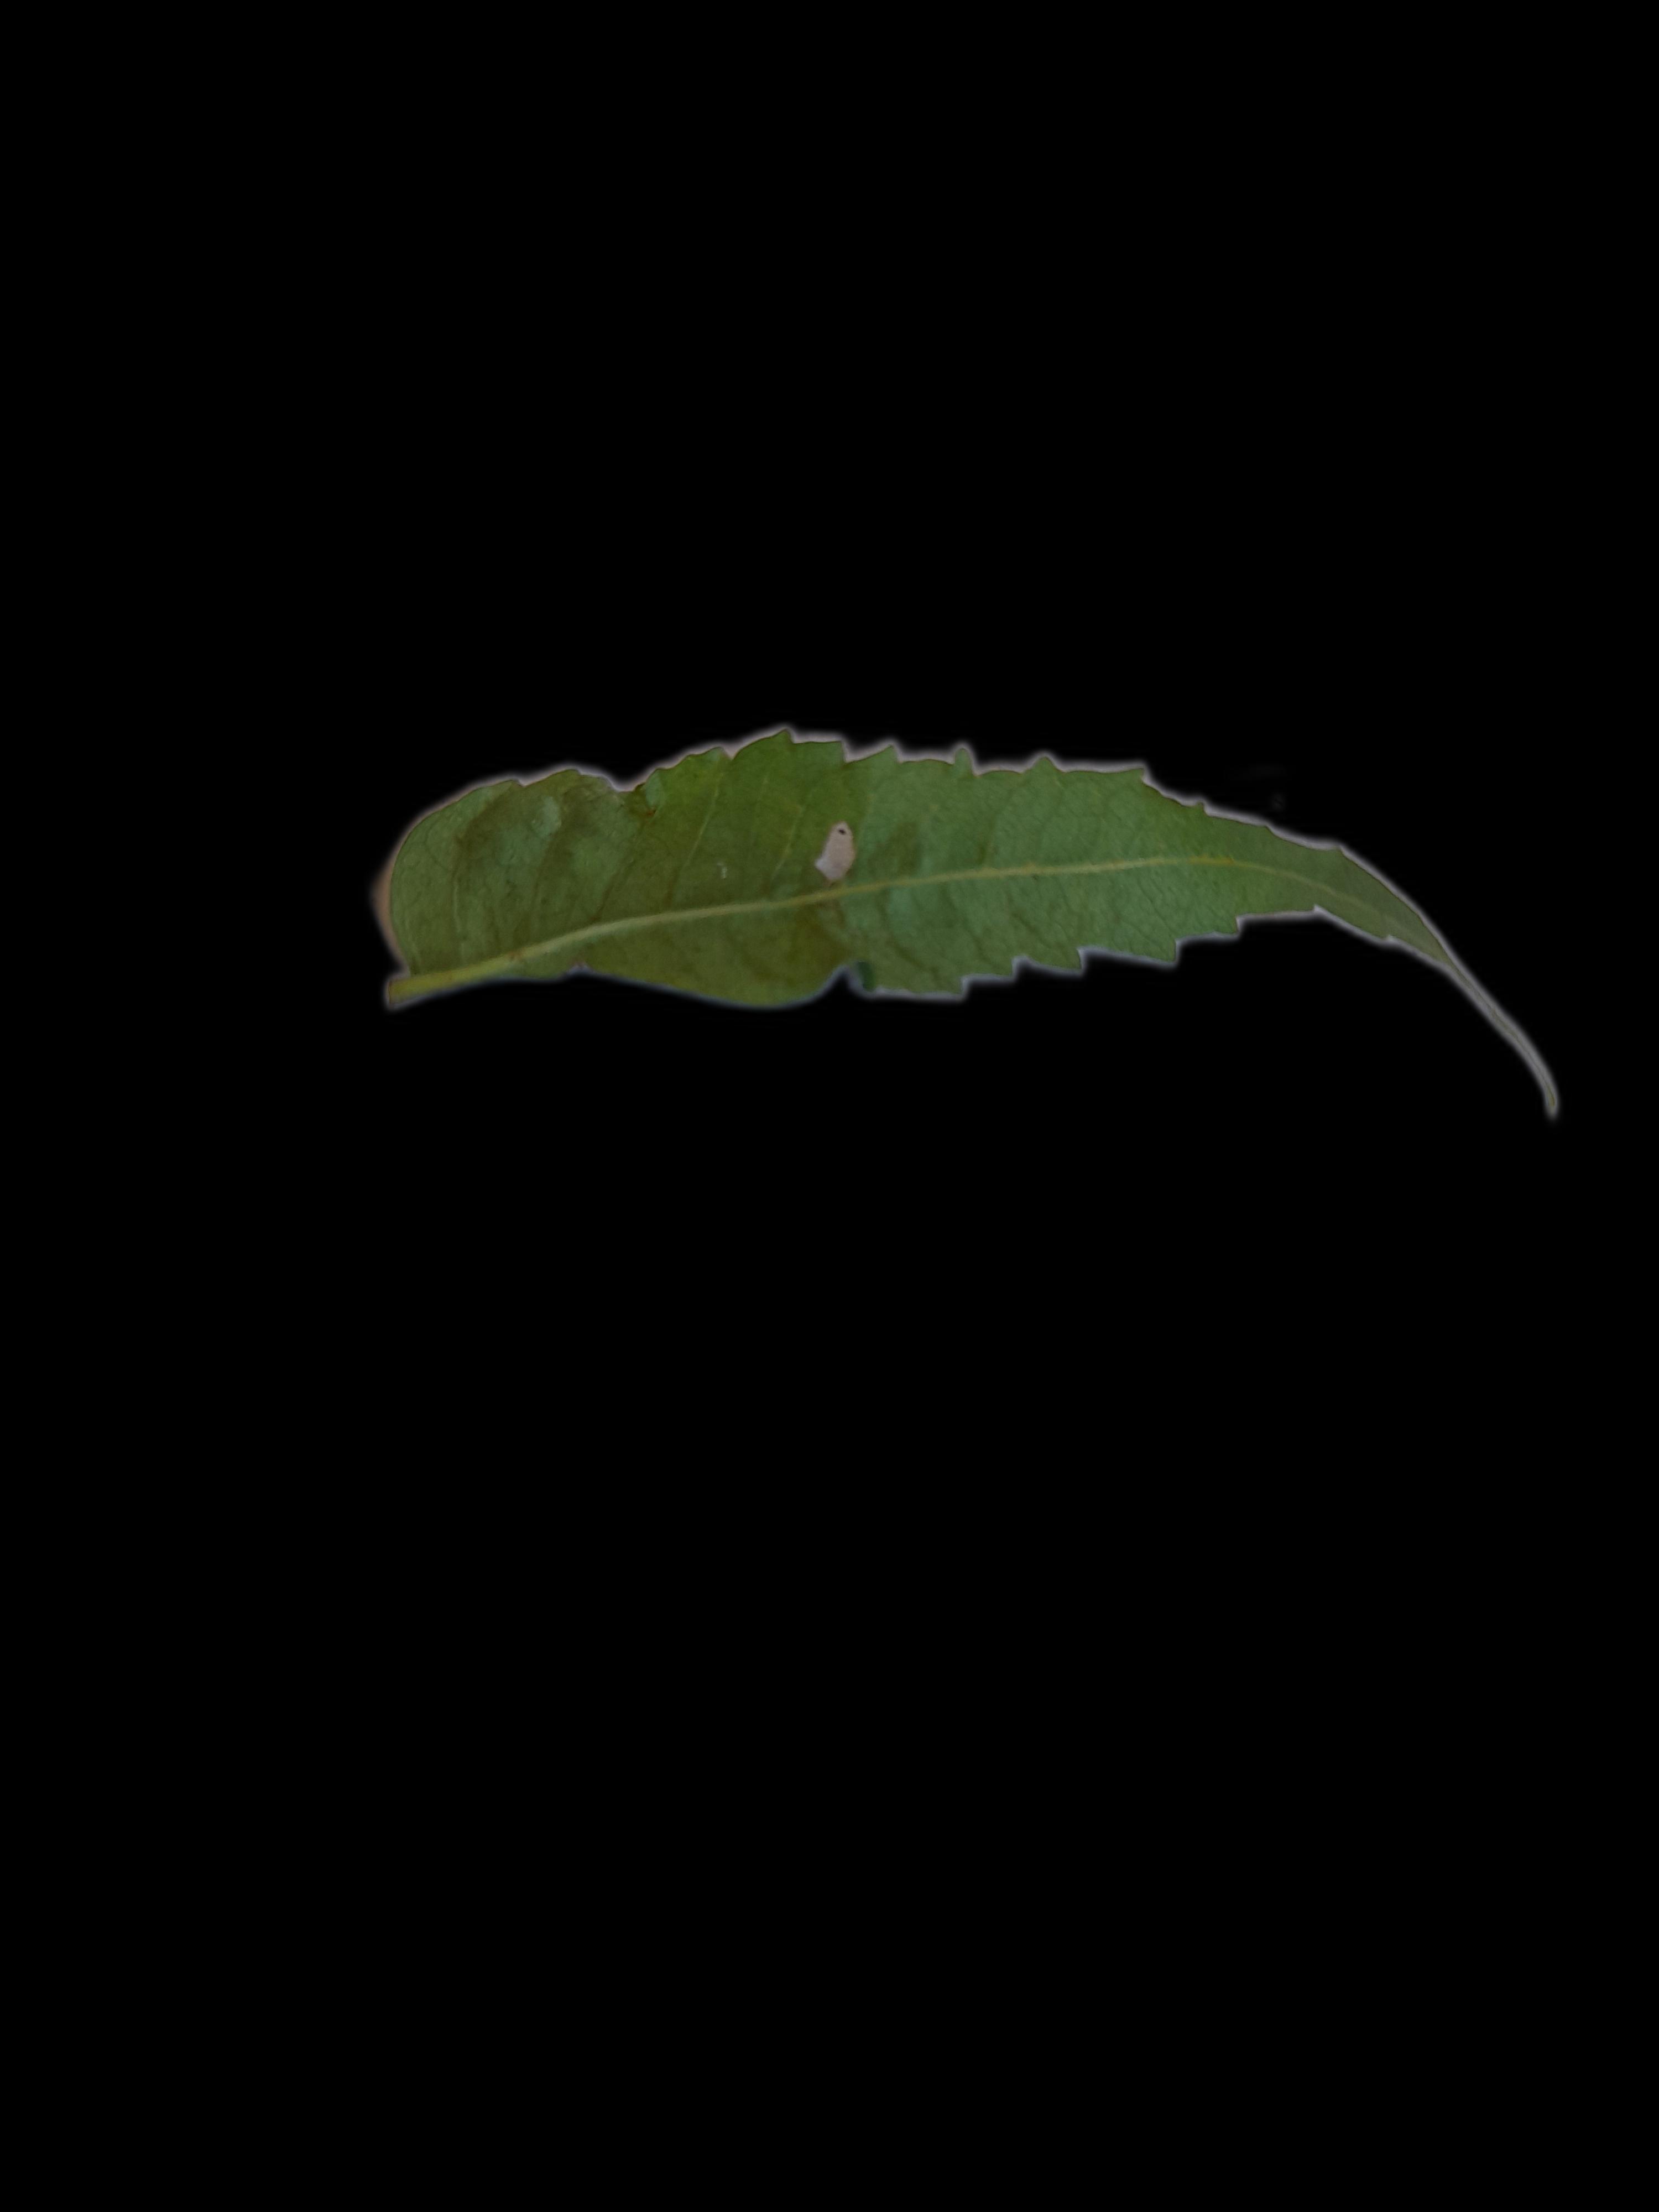
Plant: Neem